The Cream in the Well

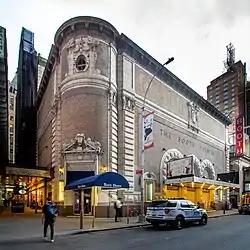
The Booth Theatre, home to the Broadway premiere of "The Cream in the Well".

The reception of "The Cream in the Well" was largely negative upon its premiere on Broadway. Critical aversion to the play often stemmed from the play's engagement with taboo themes such as incest and homosexuality. "The New York Times" critic, Brooks Atkinson, stated that it was difficult to find further meaning beyond well-written prose. Atkinson described Julie as an "intelligent woman" who "radiates death and destruction wherever she goes." In 1941, Riggs read "The Cream in the Well" to a group of his friends. Following the reading, his peer Ann Webster and others wrote letters to "The New York Times"'s "Drama Mailbag". On March 9, Webster's letter was published stating, "... The play is a picture of the world today." In this letter, Webster took time to respond to Atkinson's view of Julie, saying, "If Mr. Riggs had brought in something easy for Julie to do as an expression of her creative life force, then there would have been no dramatic problem."